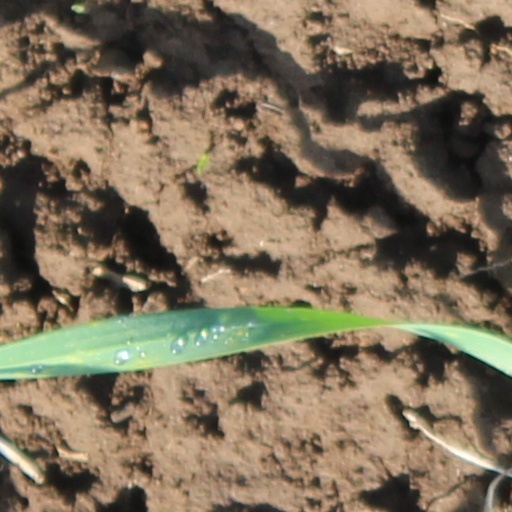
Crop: wheat